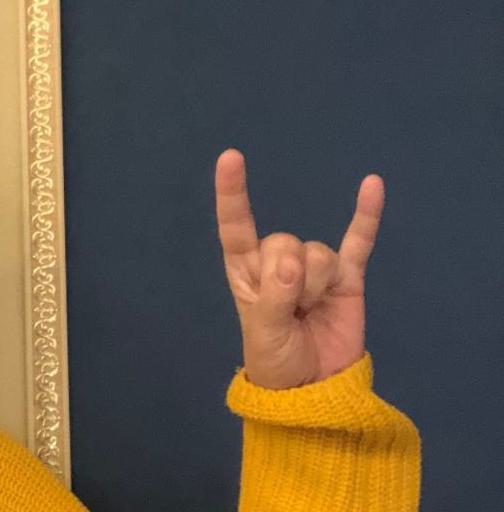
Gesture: rock